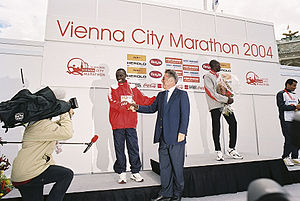
Vienna City Marathon
Medaljeoverrækkelse 2004 med Bundespræsident Heinz Fischer
Vienna City Marathon er det største Maraton i Østrig og har siden 1984 fundet sted årligt i Wien. Udover 42,195 kilometer-ruten bliver også et halvmaraton afholdt.